Pavunnu Pavunuthan

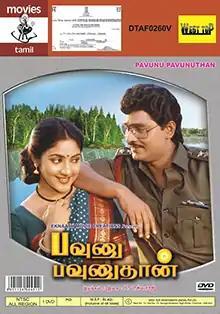
DVD cover

Pavunu Pavunuthan is a 1991 Indian Tamil-language drama film written and directed by K. Bhagyaraj. He also starred in the film and composed the music. The film was released on 14 April 1991. It was dubbed into Telugu as "Chilipi Sipayi" and released on 24 January 1992.